Harriet Livingston Fulton

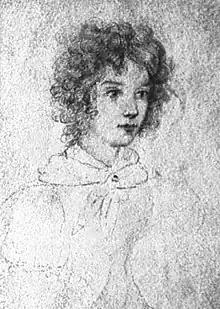
Cornelia Livingston Fulton, sketch by Harriet Livingston Fulton, c. 1820.

While walking home on the frozen Hudson River, one of Fulton's friends, Thomas Addis Emmet, is said to have fallen through the ice. Robert jumped to the rescue, saving Emmet but soaking himself in ice water in the process. Fulton caught pneumonia as a result of his heroics and died of "consumption" on February 24, 1815, at the age of 49. He was buried in the Livingston family vault at Trinity Church Cemetery, near Alexander Hamilton and Albert Gallatin.